History of Speyer

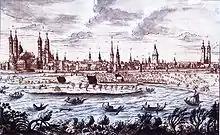
Speyer before 1750, revealing damage caused in 1689

Those who didn't make it across the river fled into the forest hoping that Speyer would be spared. From the French they had heard that German troops were close. Yet, their hope was in vain. On Pentecost Tuesday, 31 May, the French moved to a field camp on Germansberg and in the afternoon set fire to the city starting simultaneously at Weidenberg and Stuhlbrudergasse. The fire was so intense that the cathedral was in danger even though it had been deemed safe. The bishop's vicegerent, Heinrich Hartard von Rollingen, had the most precious graves brought into the deanery. On the night of 1 and 2 June, a thunderstorm whipped up the flames and the bell tower caught fire. The fire was extinguished three times, yet the cathedral again started burning. When, at last, the poorly accessible eastern dome caught fire, the cathedral could not be saved. In addition, drunken soldiers were caught in the cathedral playing with fire. In the ensuing chaos, some soldiers managed to break into the upper imperial graves only to be driven out by the fire.